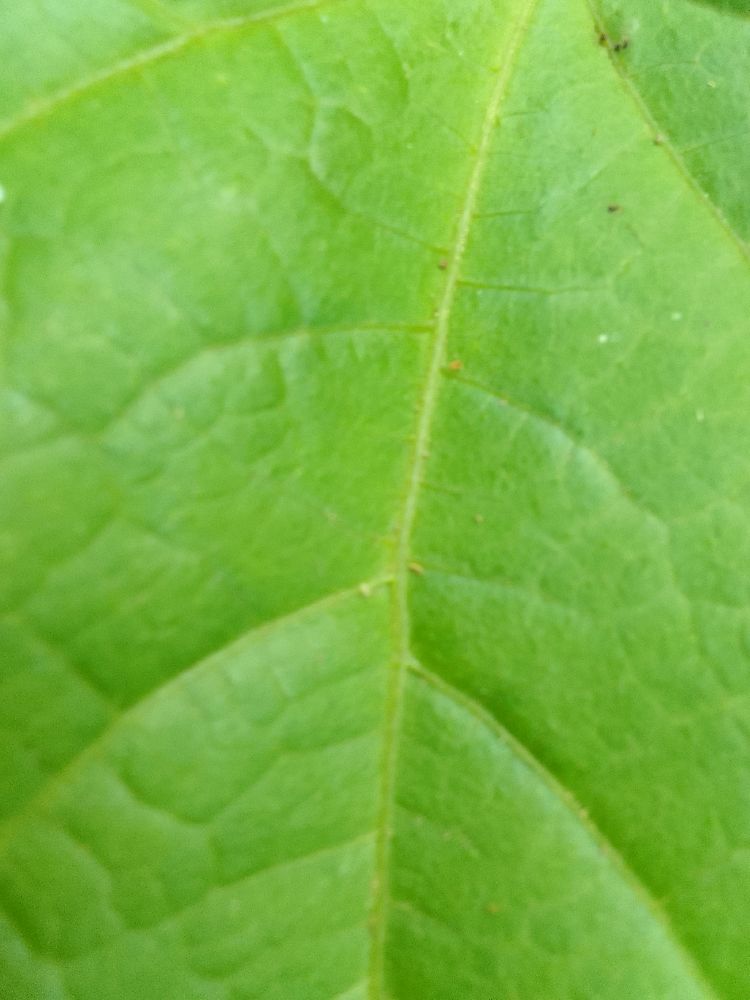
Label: healthy